Johann Reinhard III, Count of Hanau-Lichtenberg

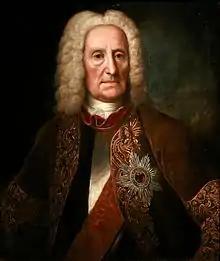
Oil on canvas portrait, by Johann Christian Fiedler (1697–1765), on display at Strasbourg Historical Museum

Johann Reinhard III of Hanau-Lichtenberg (31 July 1665 in Bischofsheim am hohen Steg (now called Rheinbischofsheim) – 28 March 1736 in "Schloss Philippsruhe", Hanau) was the last of the House of Hanau. He reigned over the County of Hanau-Lichtenberg from 1680 to 1736. From 1712 to 1736, he also reigned the County of Hanau-Münzenberg.